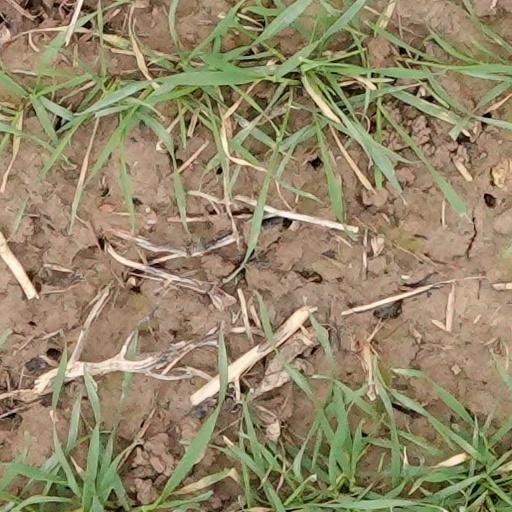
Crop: wheat